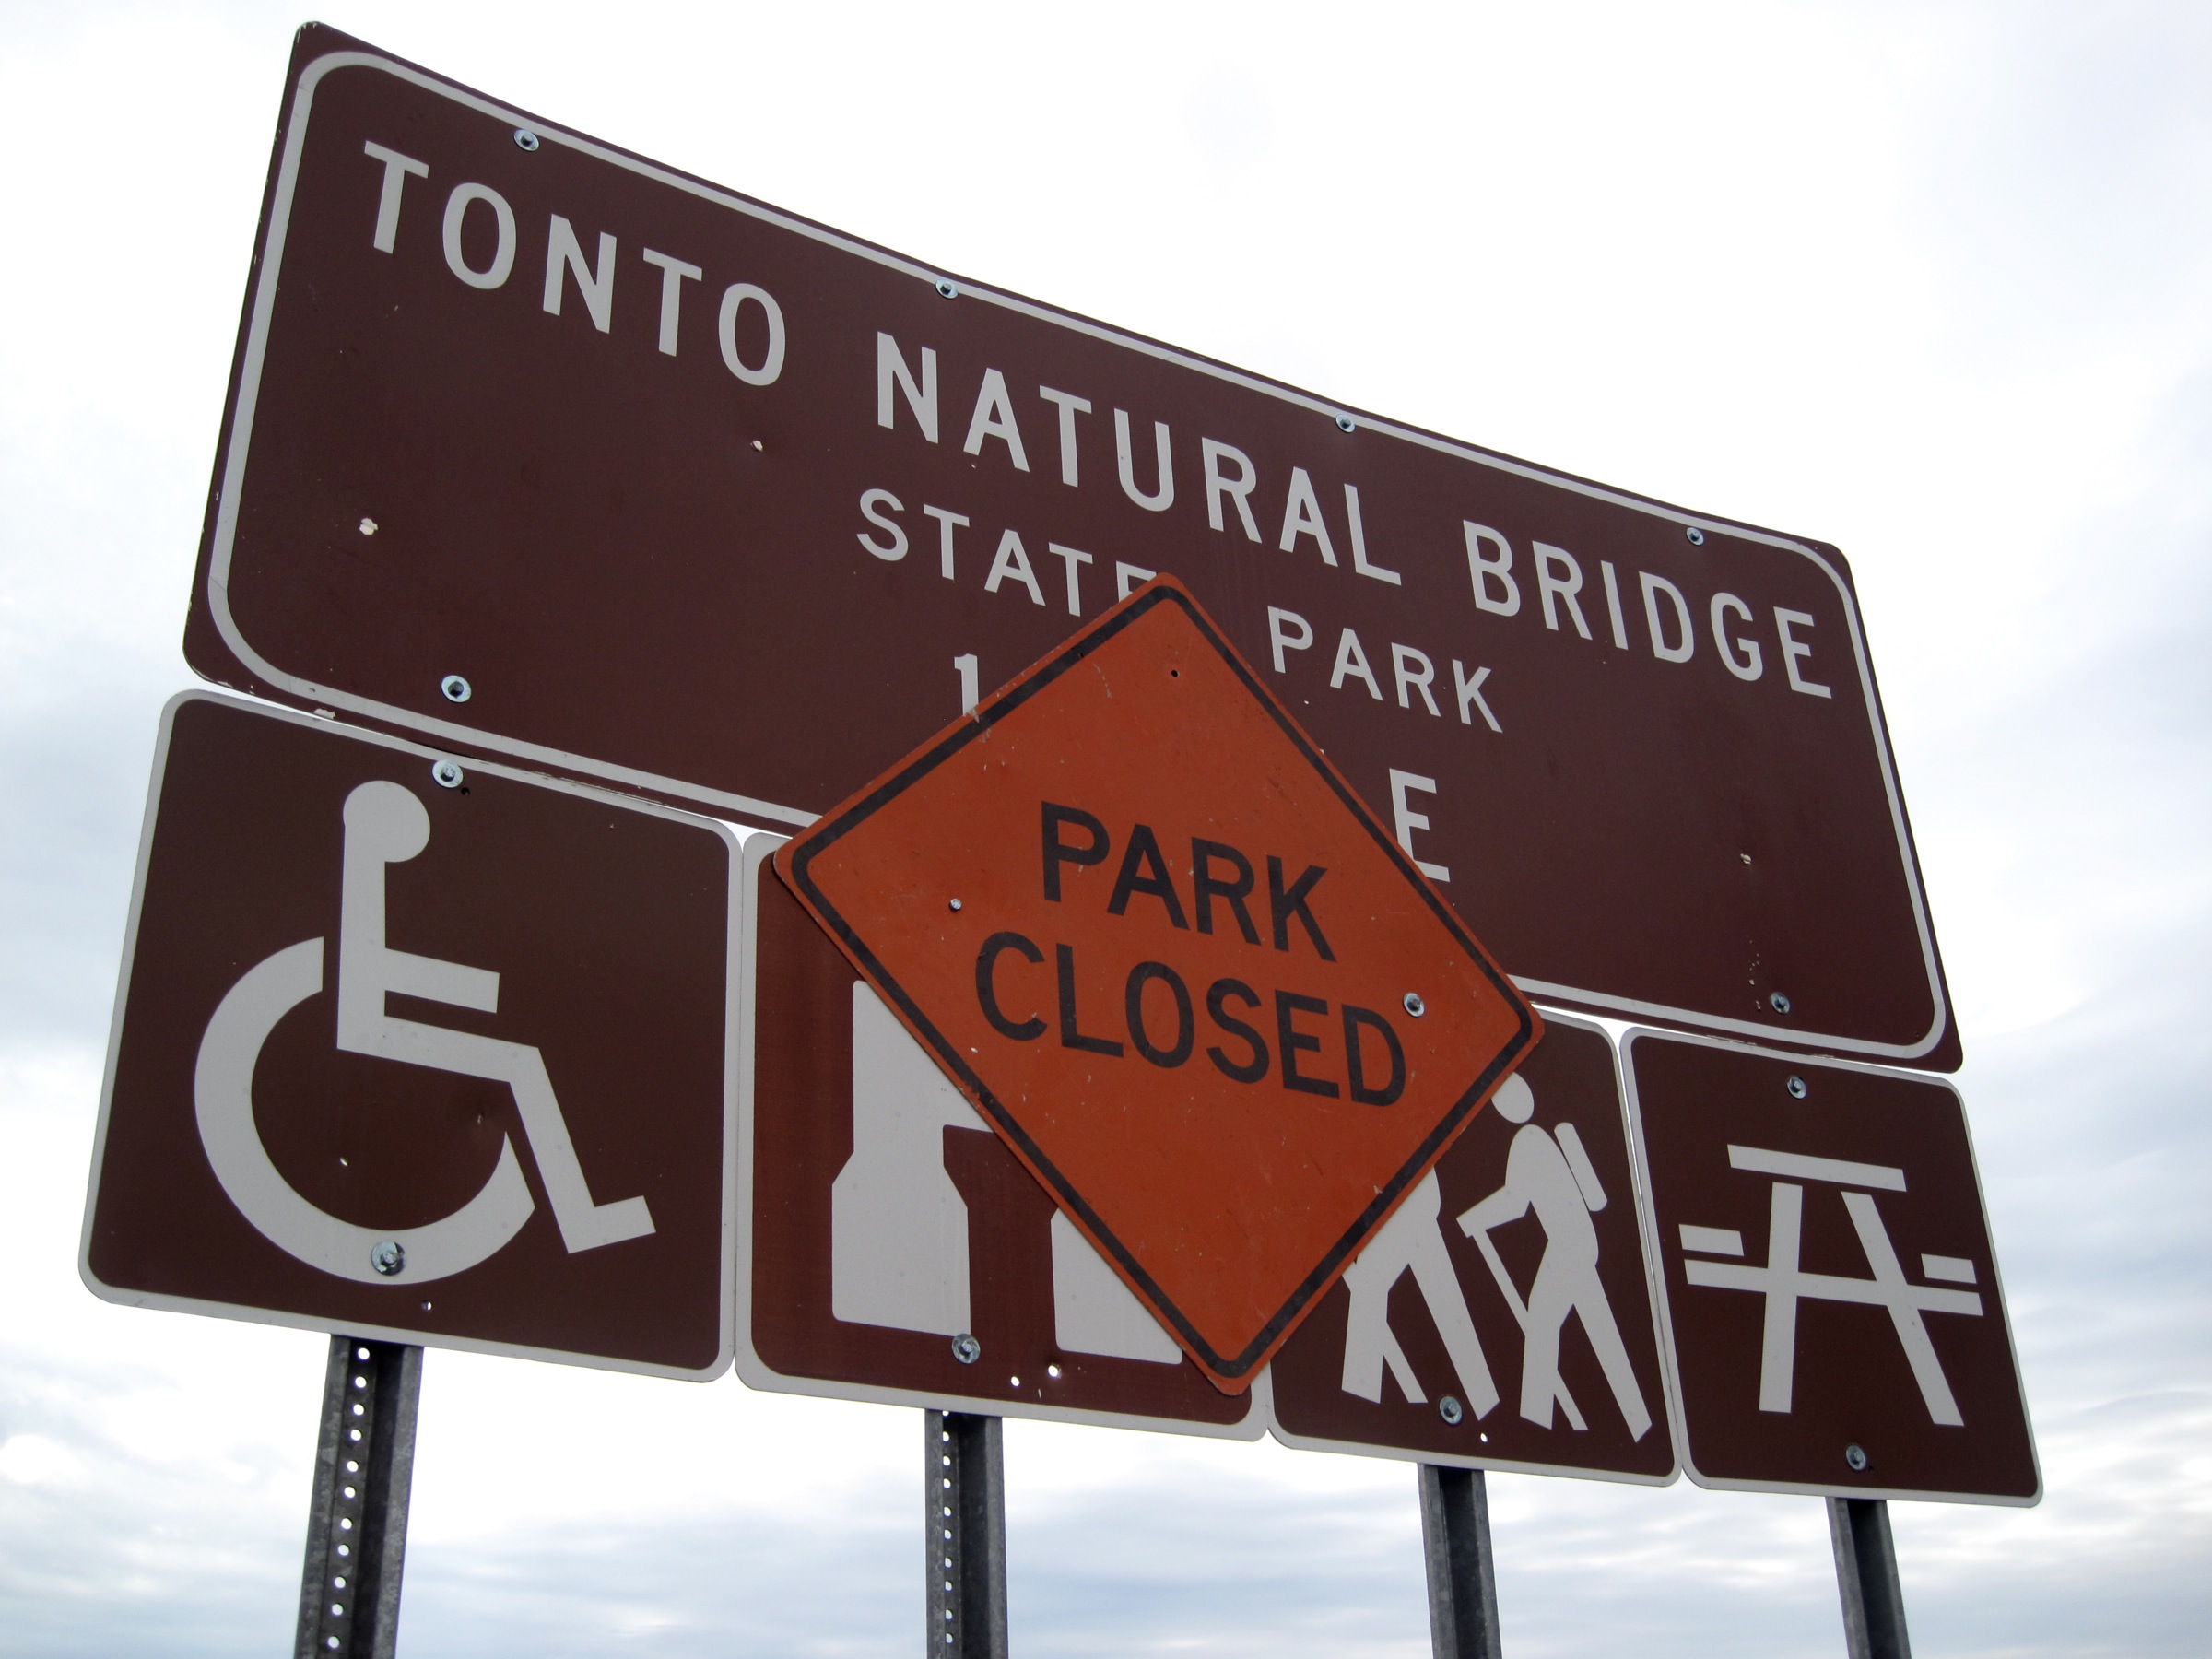
advertising, sign, street sign, signage, brand, 2009365, traffic sign